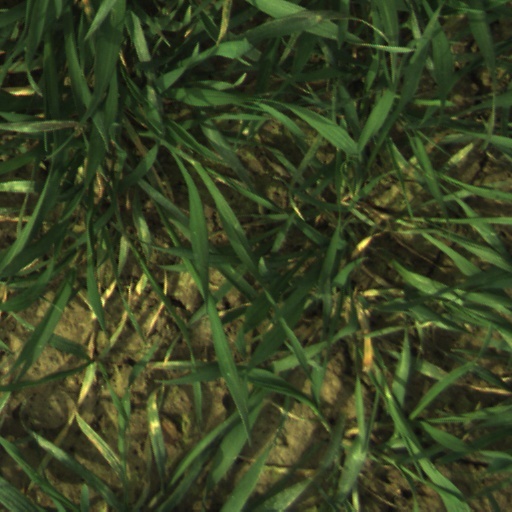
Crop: wheat